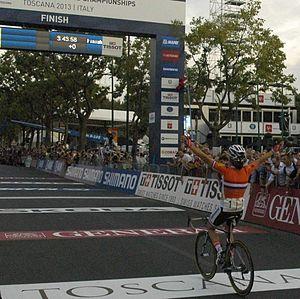
La course en ligne féminine des championnats du monde de cyclisme sur route 2013 a eu lieu le 28 septembre 2013 dans la région de la Toscane, en Italie.